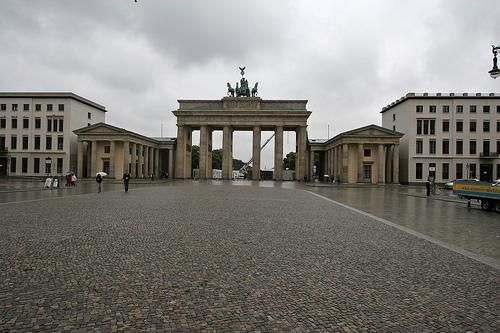
Weather: rain or strom